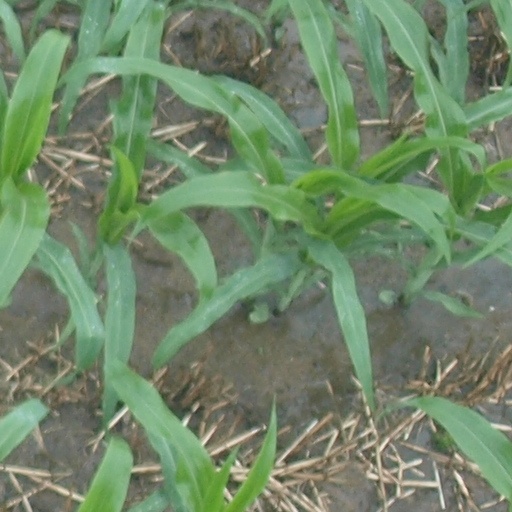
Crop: maize; corn